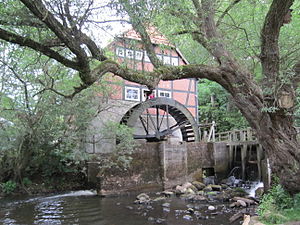
Sottrum
Vandmøllen Stuckenborstel
Sottrum er en kommune der er hjemsted for administrationen i Samtgemeinde Sottrum, og har godt 6.200 indbyggere. Den ligger i den sydvestlige del af Landkreis Rotenburg, i den nordlige del af den tyske delstat Niedersachsen.